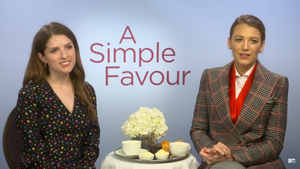
L'Ombre d'Emily, ou Une petite faveur au Québec, est un thriller américain réalisé par Paul Feig, sortie en 2018.